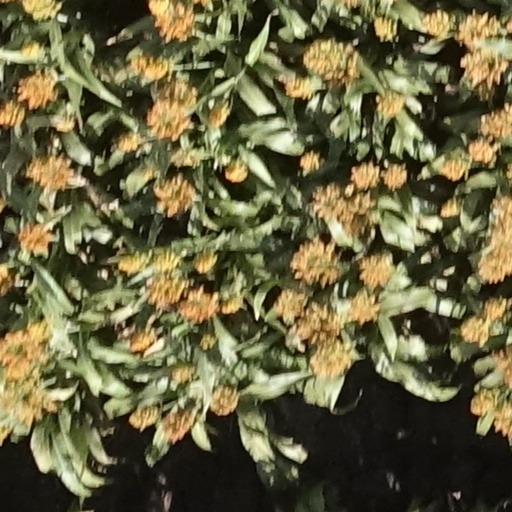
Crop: sorghum